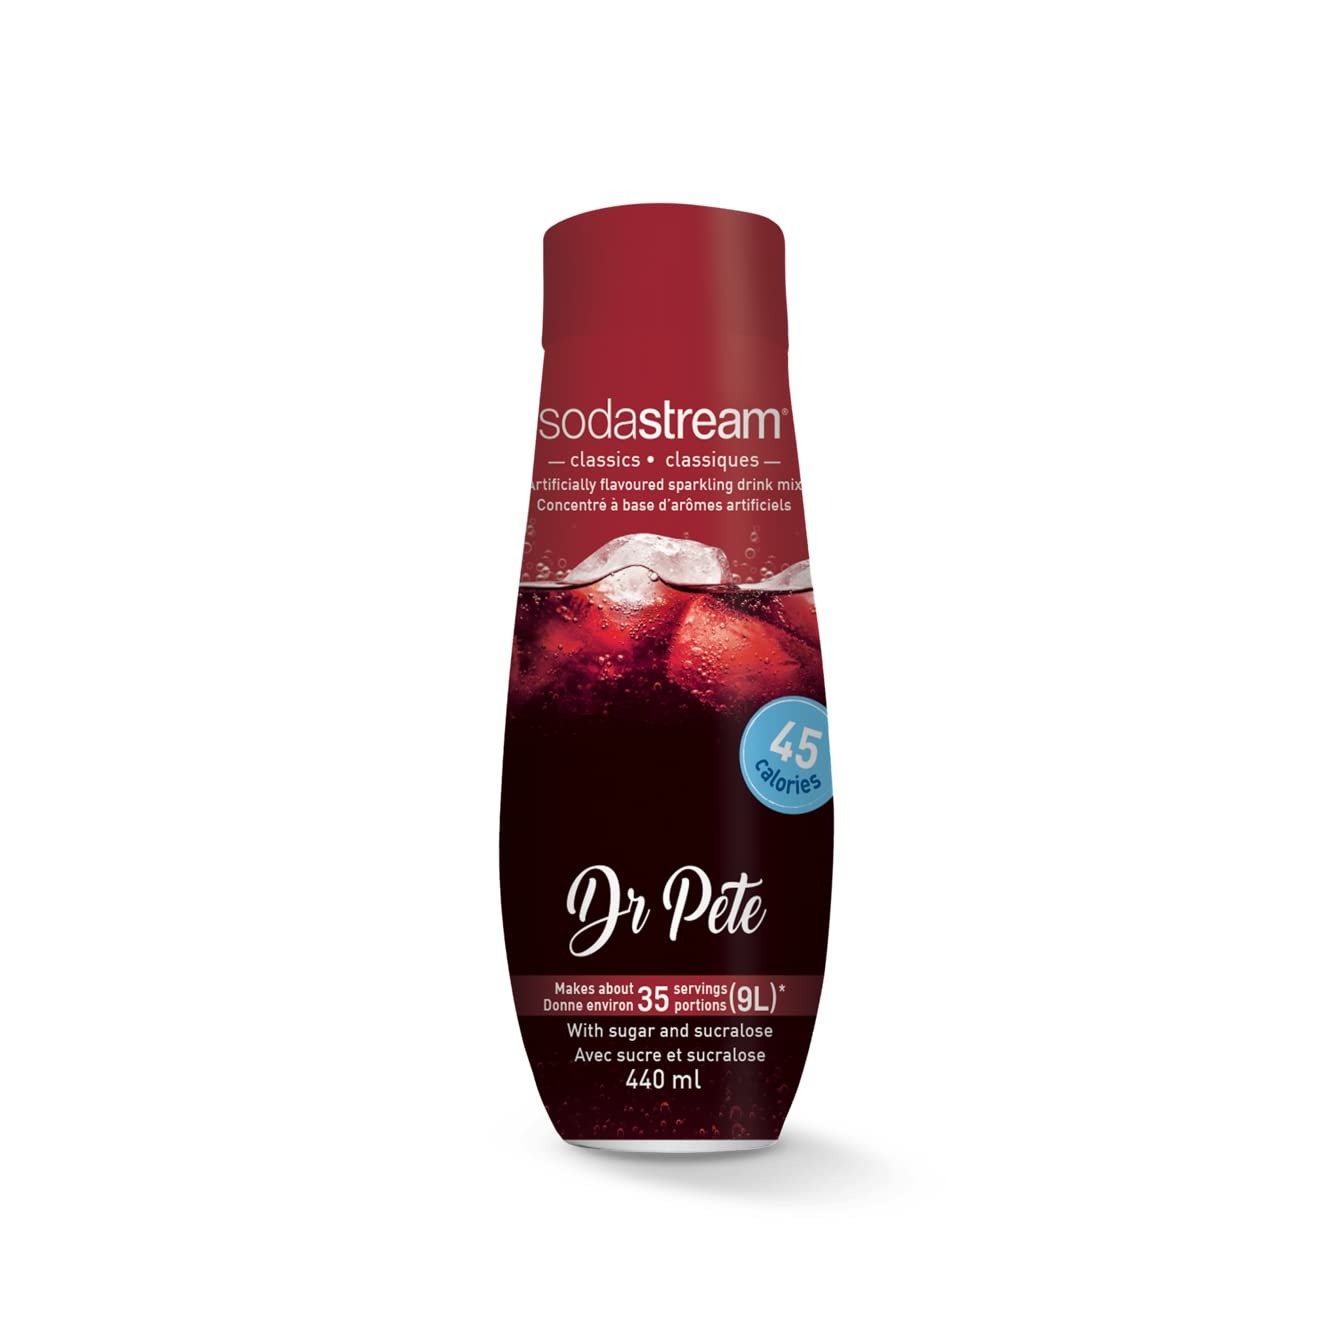
Item Name: SODAMIX DR PETE
Value: 14.9
Unit: Fl Oz

Price: 5.99